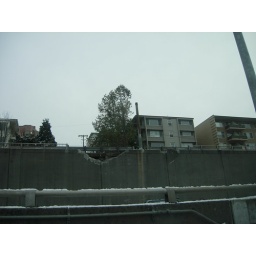
Hole in wall over I5 freeway where bus slid down icy street and almost went over.